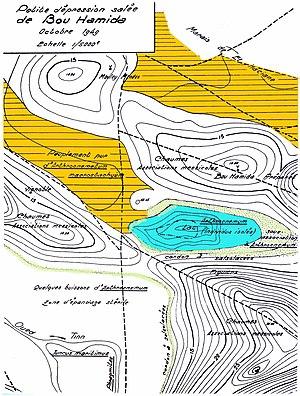
Représentation schématique de la zonation des groupements végétaux dans la dépression salée de Bou Hamida (Oranie, Algérie, à l'Est des marais de la Macta, près de l'oued Tinn
La Macta est un oued côtier d'Algérie, situé au Nord-Ouest du pays, il est formé par la réunion de deux cours d'eau : le Sig et Habra.